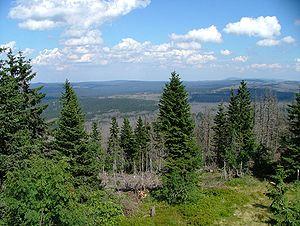
La forêt de Bavière, à l'est de la Bavière, est le contrefort d'une chaîne de montagnes plus puissante située essentiellement en République tchèque, la forêt de Bohême.
La forêt allemande couvre approximativement 11 millions d'hectares, ce qui représente un peu moins du tiers de son territoire. Le Land de Bavière a la forêt la plus étendue, tandis que celui de Rhénanie-Palatinat a la plus grande proportion de forêt sur son territoire.